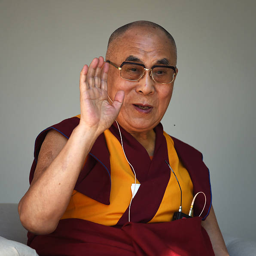
his holiness speaks onstage at celebration .